C.C. Dasham and Jeb Alexander

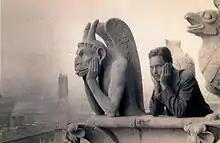
C.C. Dasham, ca. 1939

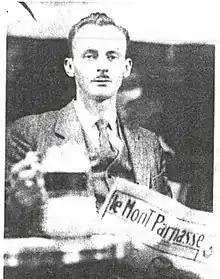
Jeb Alexander, ca. 1939

C.C. Dasham and Jeb Alexander are the pseudonyms of Isham W. Perkins (January 30, 1900 – June 15, 1976) and Carter Newman Bealer (October 17, 1899 – May 11, 1965) whose lives are recounted in "Jeb and Dash: A Diary of Gay Life 1918–1945". "Jeb and Dash" are the diaries of Carter Newman Bealer edited by his niece Ina Russell. Another book, "Carter & Isham: In a Colorado Canyon: A Companion Volume to Ina Russell's Jeb and Dash" was edited by Neal Cordan.